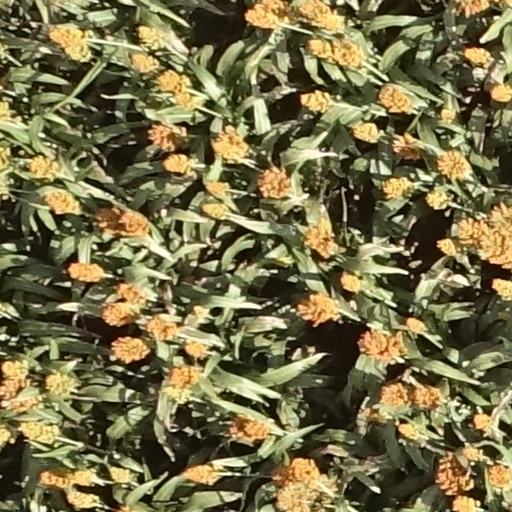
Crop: sorghum